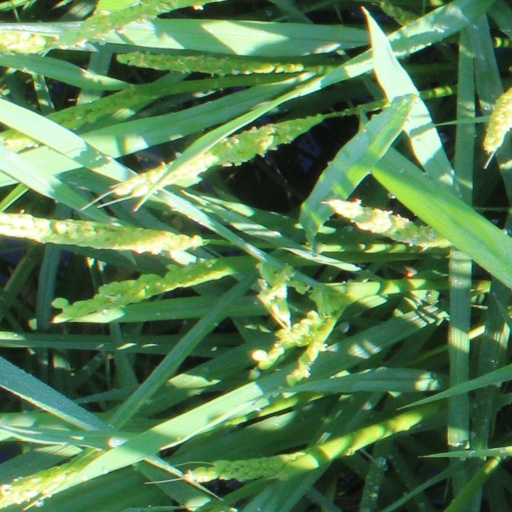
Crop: rice